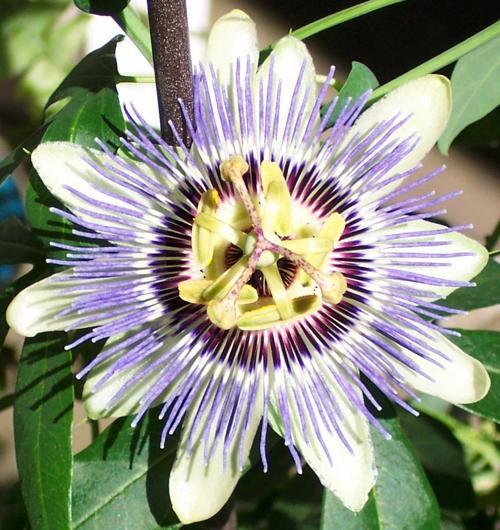
Label: passion flower